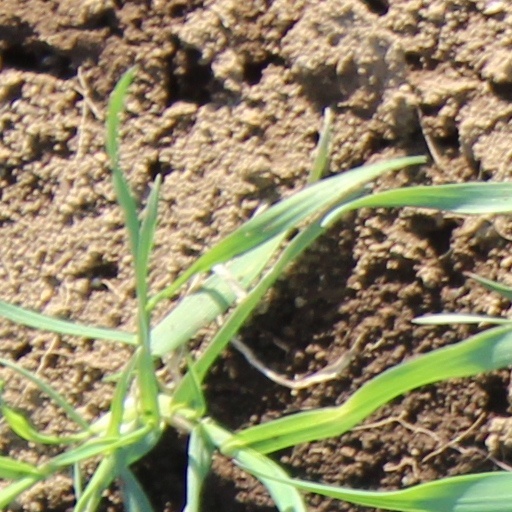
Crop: wheat